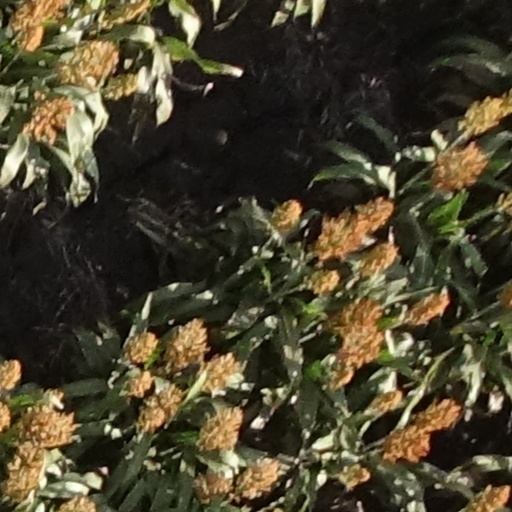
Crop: sorghum